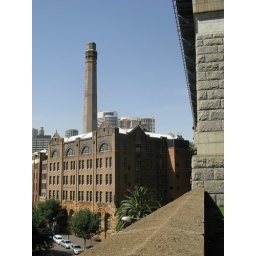
The Arts Exchange building and Metters Chimney stack from under the bridge